Caliban's War

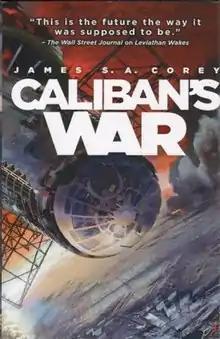
First edition cover

Caliban's War is a 2012 science fiction novel by James S. A. Corey (pen name of Daniel Abraham and Ty Franck). It is about a conflict in the Solar System that involves the polities Earth, Mars, the Asteroid Belt and the outer planets, and a powerful extraterrestrial biological von Neumann probe. The second book in "The Expanse" series, it was preceded by "Leviathan Wakes". The third book, "Abaddon's Gate", was released on June 4, 2013. One of eight short stories and novellas published by James S. A. Corey, entitled "Gods of Risk", takes place directly after the events of "Caliban's War".